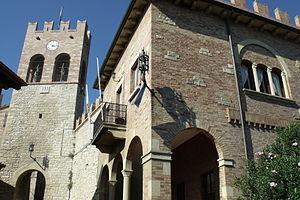
Serravalle est l’une des neuf communes de la République de Saint-Marin. Il s’agit de la localité la plus peuplée du pays : elle comptait 10 532 habitants en 2012.